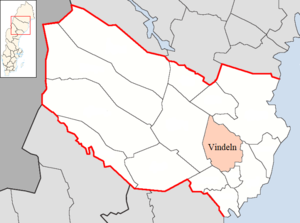
Vindelns kommun
Vindeln kommun ligger i länet Västerbottens län i Västerbotten i Sverige. Kommunen har grænser til nabokommunerne Norsjö, Skellefteå, Umeå, Vännäs, Bjurholm og Lycksele. Kommunens administration ligger i byen Vindeln.